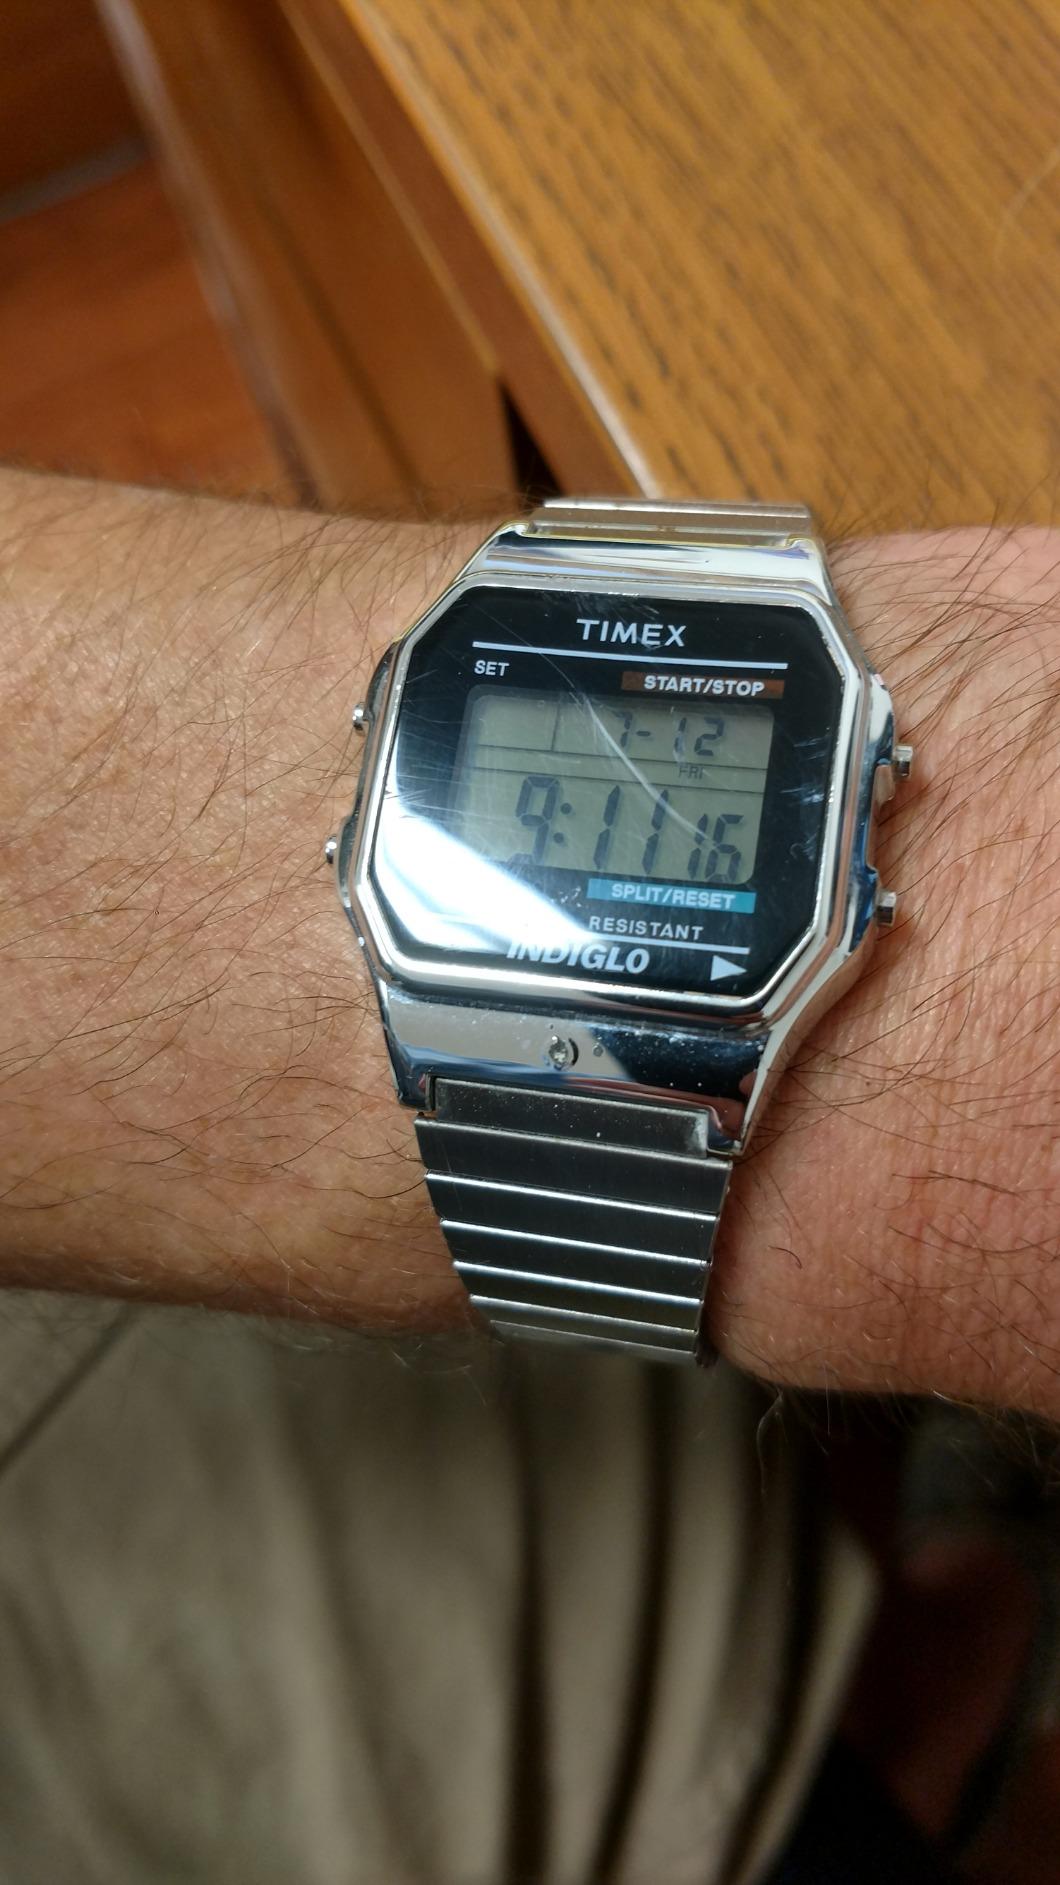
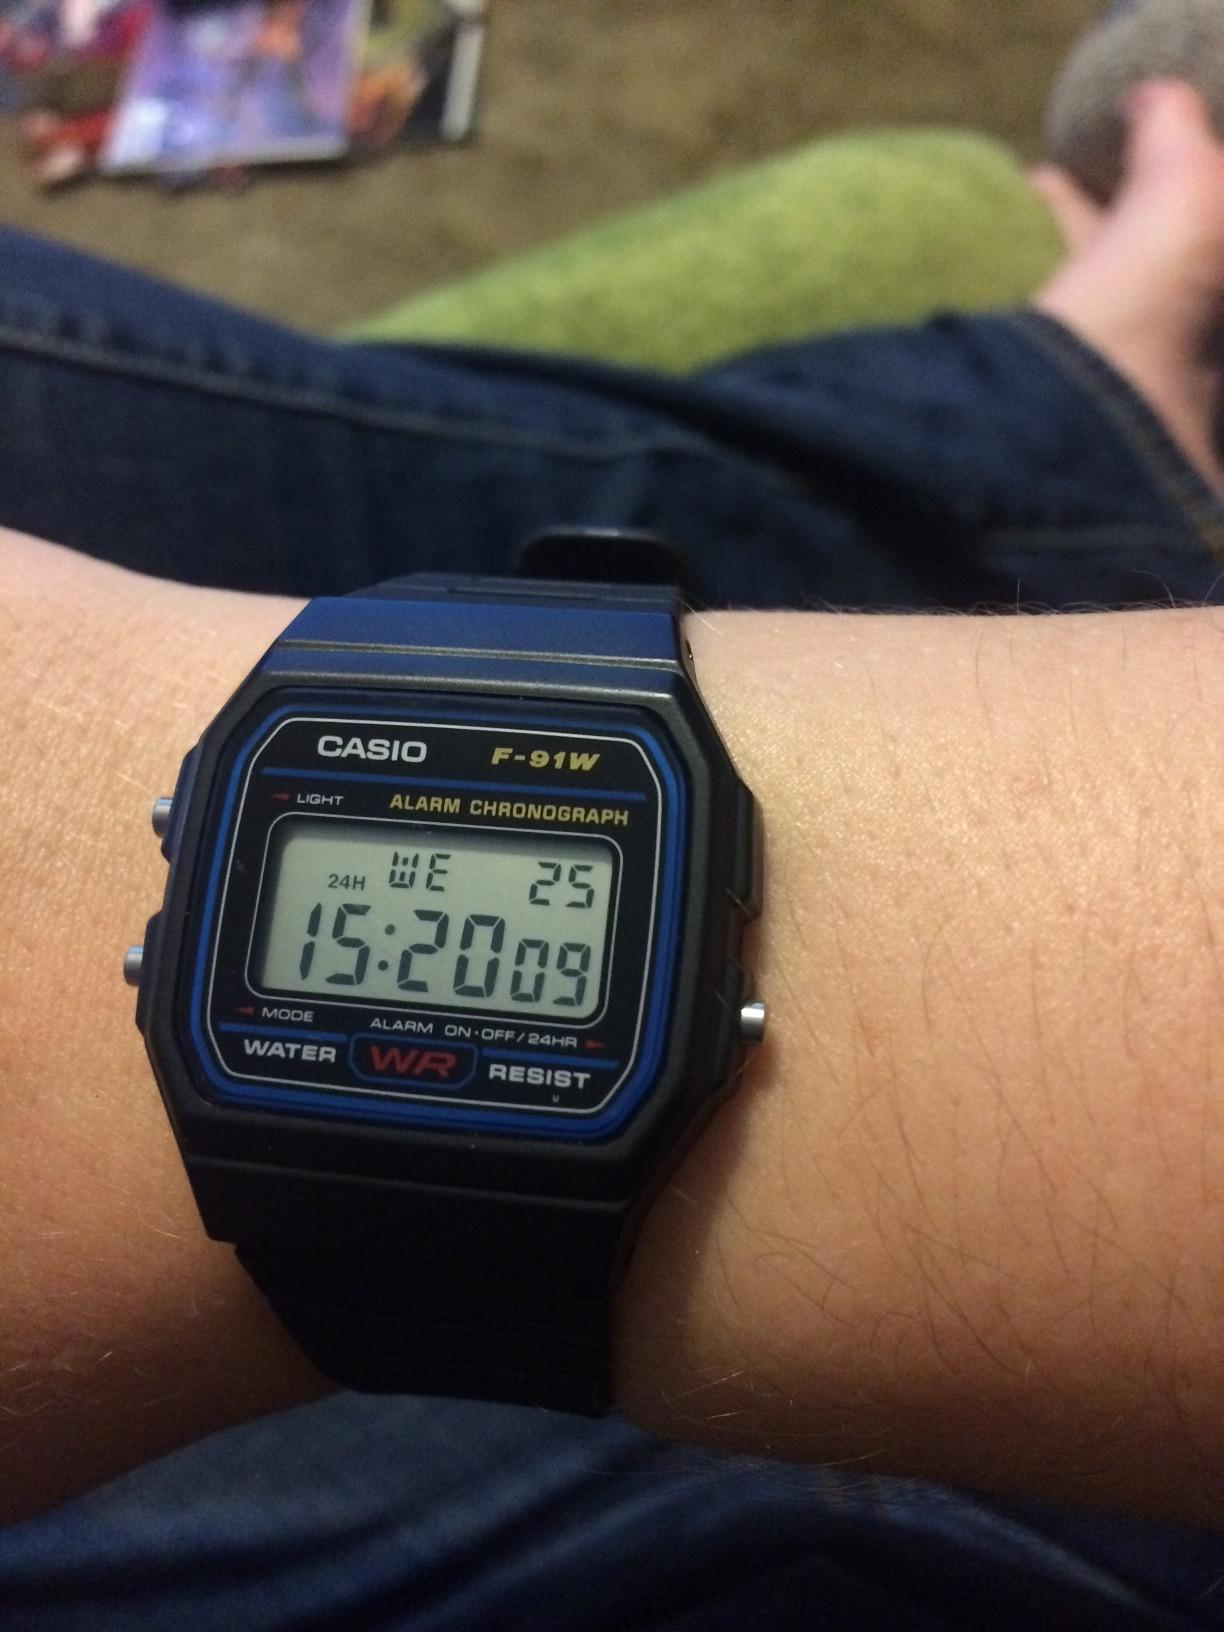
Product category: accessories_watch
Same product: no